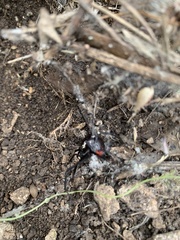
Species: Lactrodectus_hesperus